Pamur

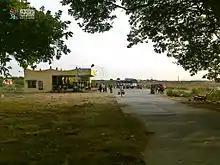

Pamuru is a town in Prakasam district of the Indian state of Andhra Pradesh. It is the mandal headquarters of Pamuru mandal in Kanigiri revenue division. This is the border town of Prakasam district. This is near from Nellore than Ongole around 100 km and also near by Kadapa. It is 66 km away from Podili, 38 km away from Kanigiri, 60 km away from Kandukur.